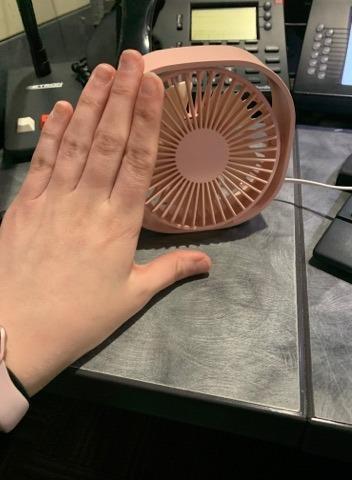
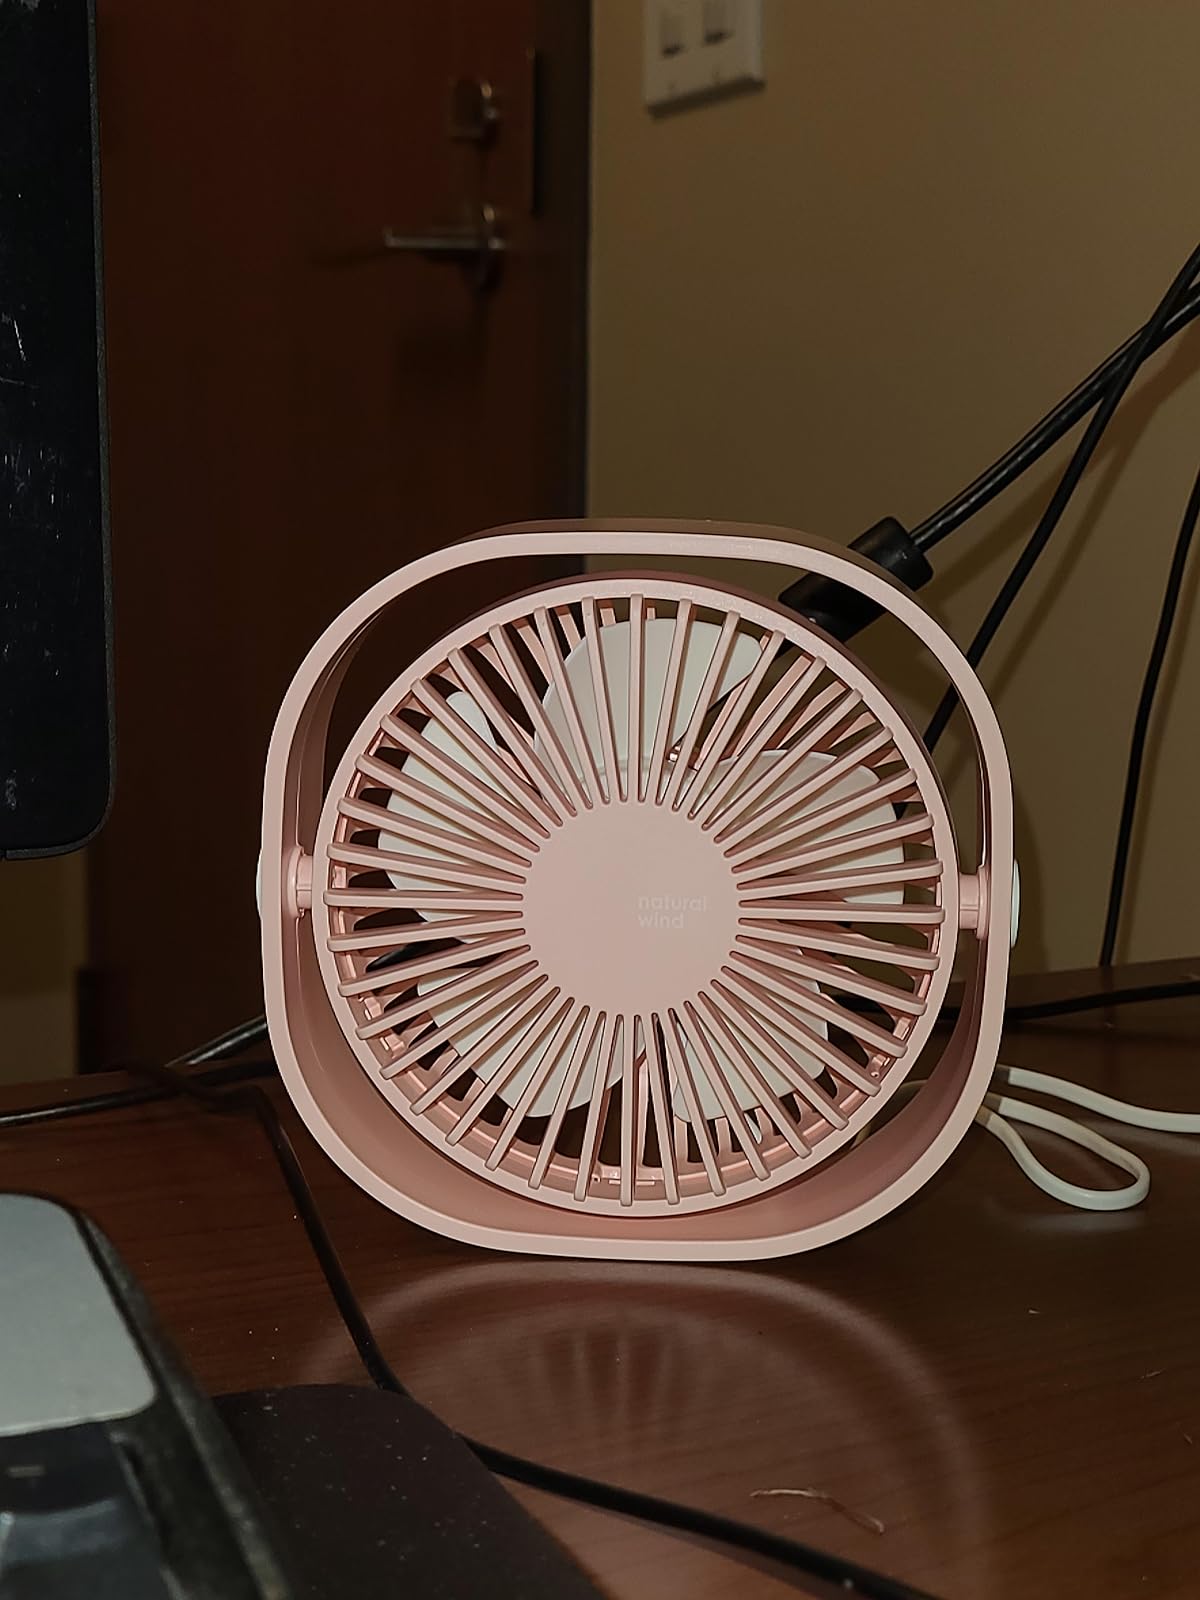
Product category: fan
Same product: yes